Arthur Moore Lascelles

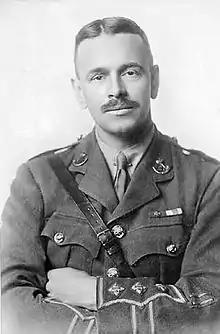

Arthur Moore Lascelles VC MC (12 October 1880 – 7 November 1918) was an English recipient of the Victoria Cross, the highest and most prestigious award for gallantry in the face of the enemy that can be awarded to British and Commonwealth forces. He was educated at Uppingham School and attended the University College of North Wales (now Bangor University) but abandoned his medical studies in 1902 and emigrated to South Africa.